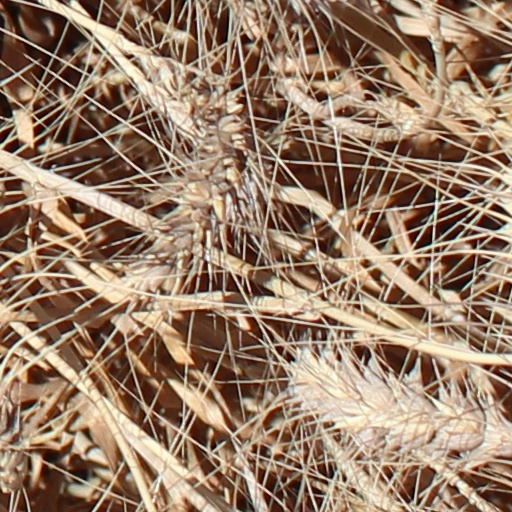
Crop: wheat